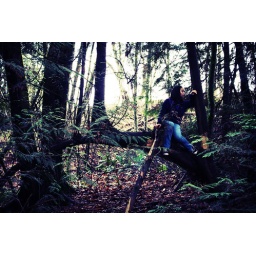
I discovered just how photogenic the forest near my house is. How exciting!